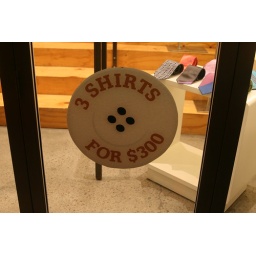
It's in NZ dollars AND they're nice dress shirts, but still. The sign is funny.